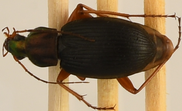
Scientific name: Chlaenius aestivus
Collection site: Smithsonian Conservation Biology Institute NEON (SCBI), plot SCBI_008